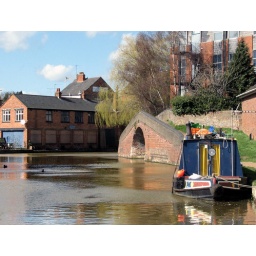
I think this boat has sprung a leak - it looks much too low in the water !